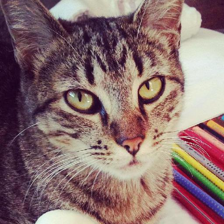
Label: animals